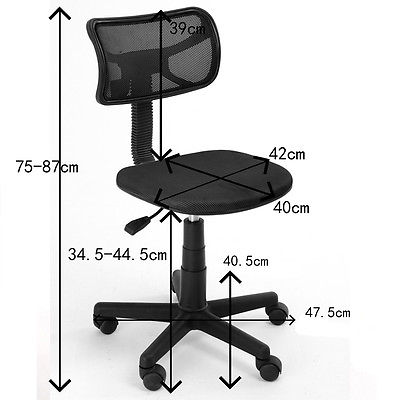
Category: chair